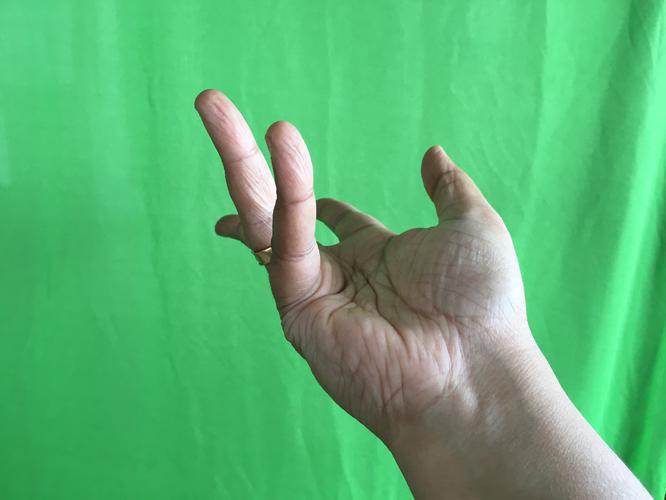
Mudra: Alapadmam
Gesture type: single_hand